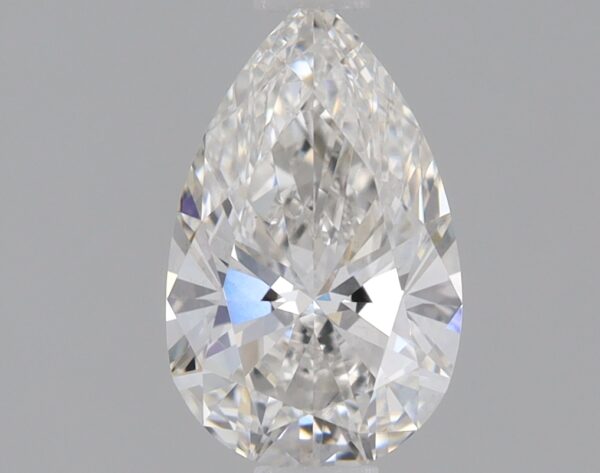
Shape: pear
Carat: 0.7
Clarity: VS1
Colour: F
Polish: VG
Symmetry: EX
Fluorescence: NONE
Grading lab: IGI
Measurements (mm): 8.08 x 5 x 3.01